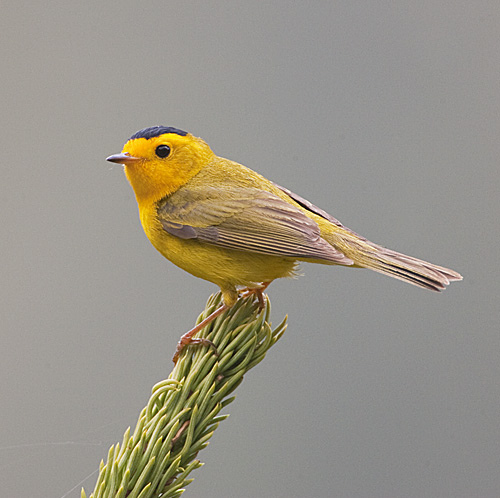
a small brightly colored yellow bird with a black crown.
a small sized bird that has a yellow body with a black marking on the top of its heada tiny yellow bird with long legs, a short beak and a compact round body.
very pretty orange bird with black crown and pink wings.
bird with black crown, yellow throat and breast, yellowish green belly and abdomen, and brown tarsus and feet
this bird is yellow with grey and has a very short beak.
this bird has wings that are yellow and has a black crown
this bird is yellow and brown in color, with a sharp brown beak.
this bird has a black crown, orange primaries, and an orange belly.
this bird is yellow and brown in color, and has a small sharp beak.
Species: Wilson Warbler